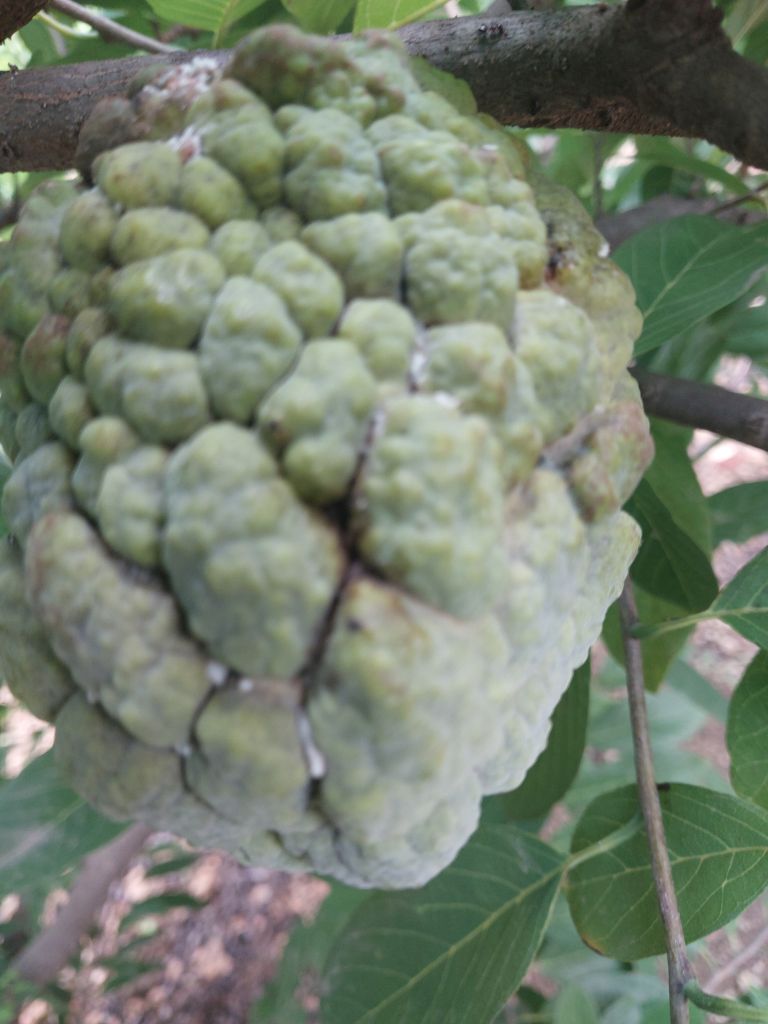
Disease label: Athracnose